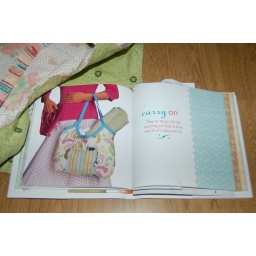
Carry on bag spread in Pretty Little Bags book